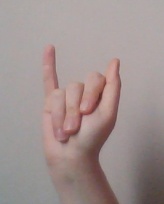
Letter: meem